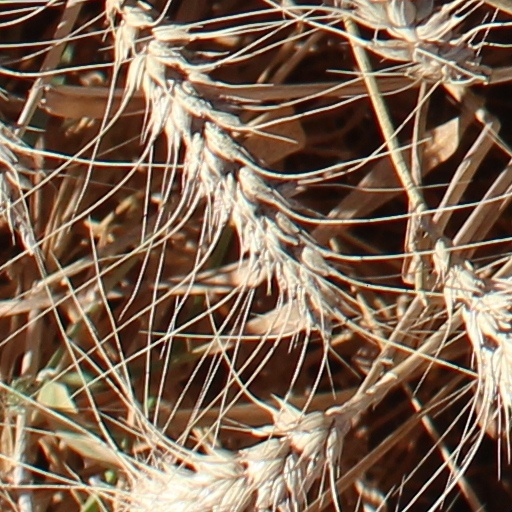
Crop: wheat